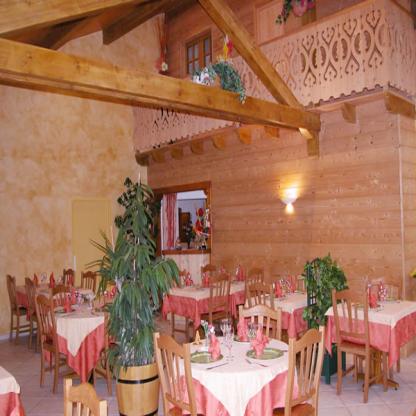
Scene: Indoor